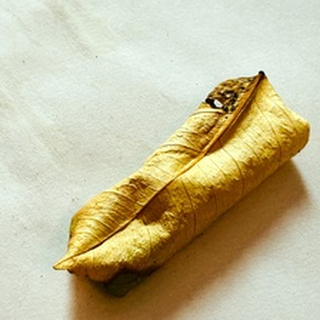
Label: lemon_dry_leaf